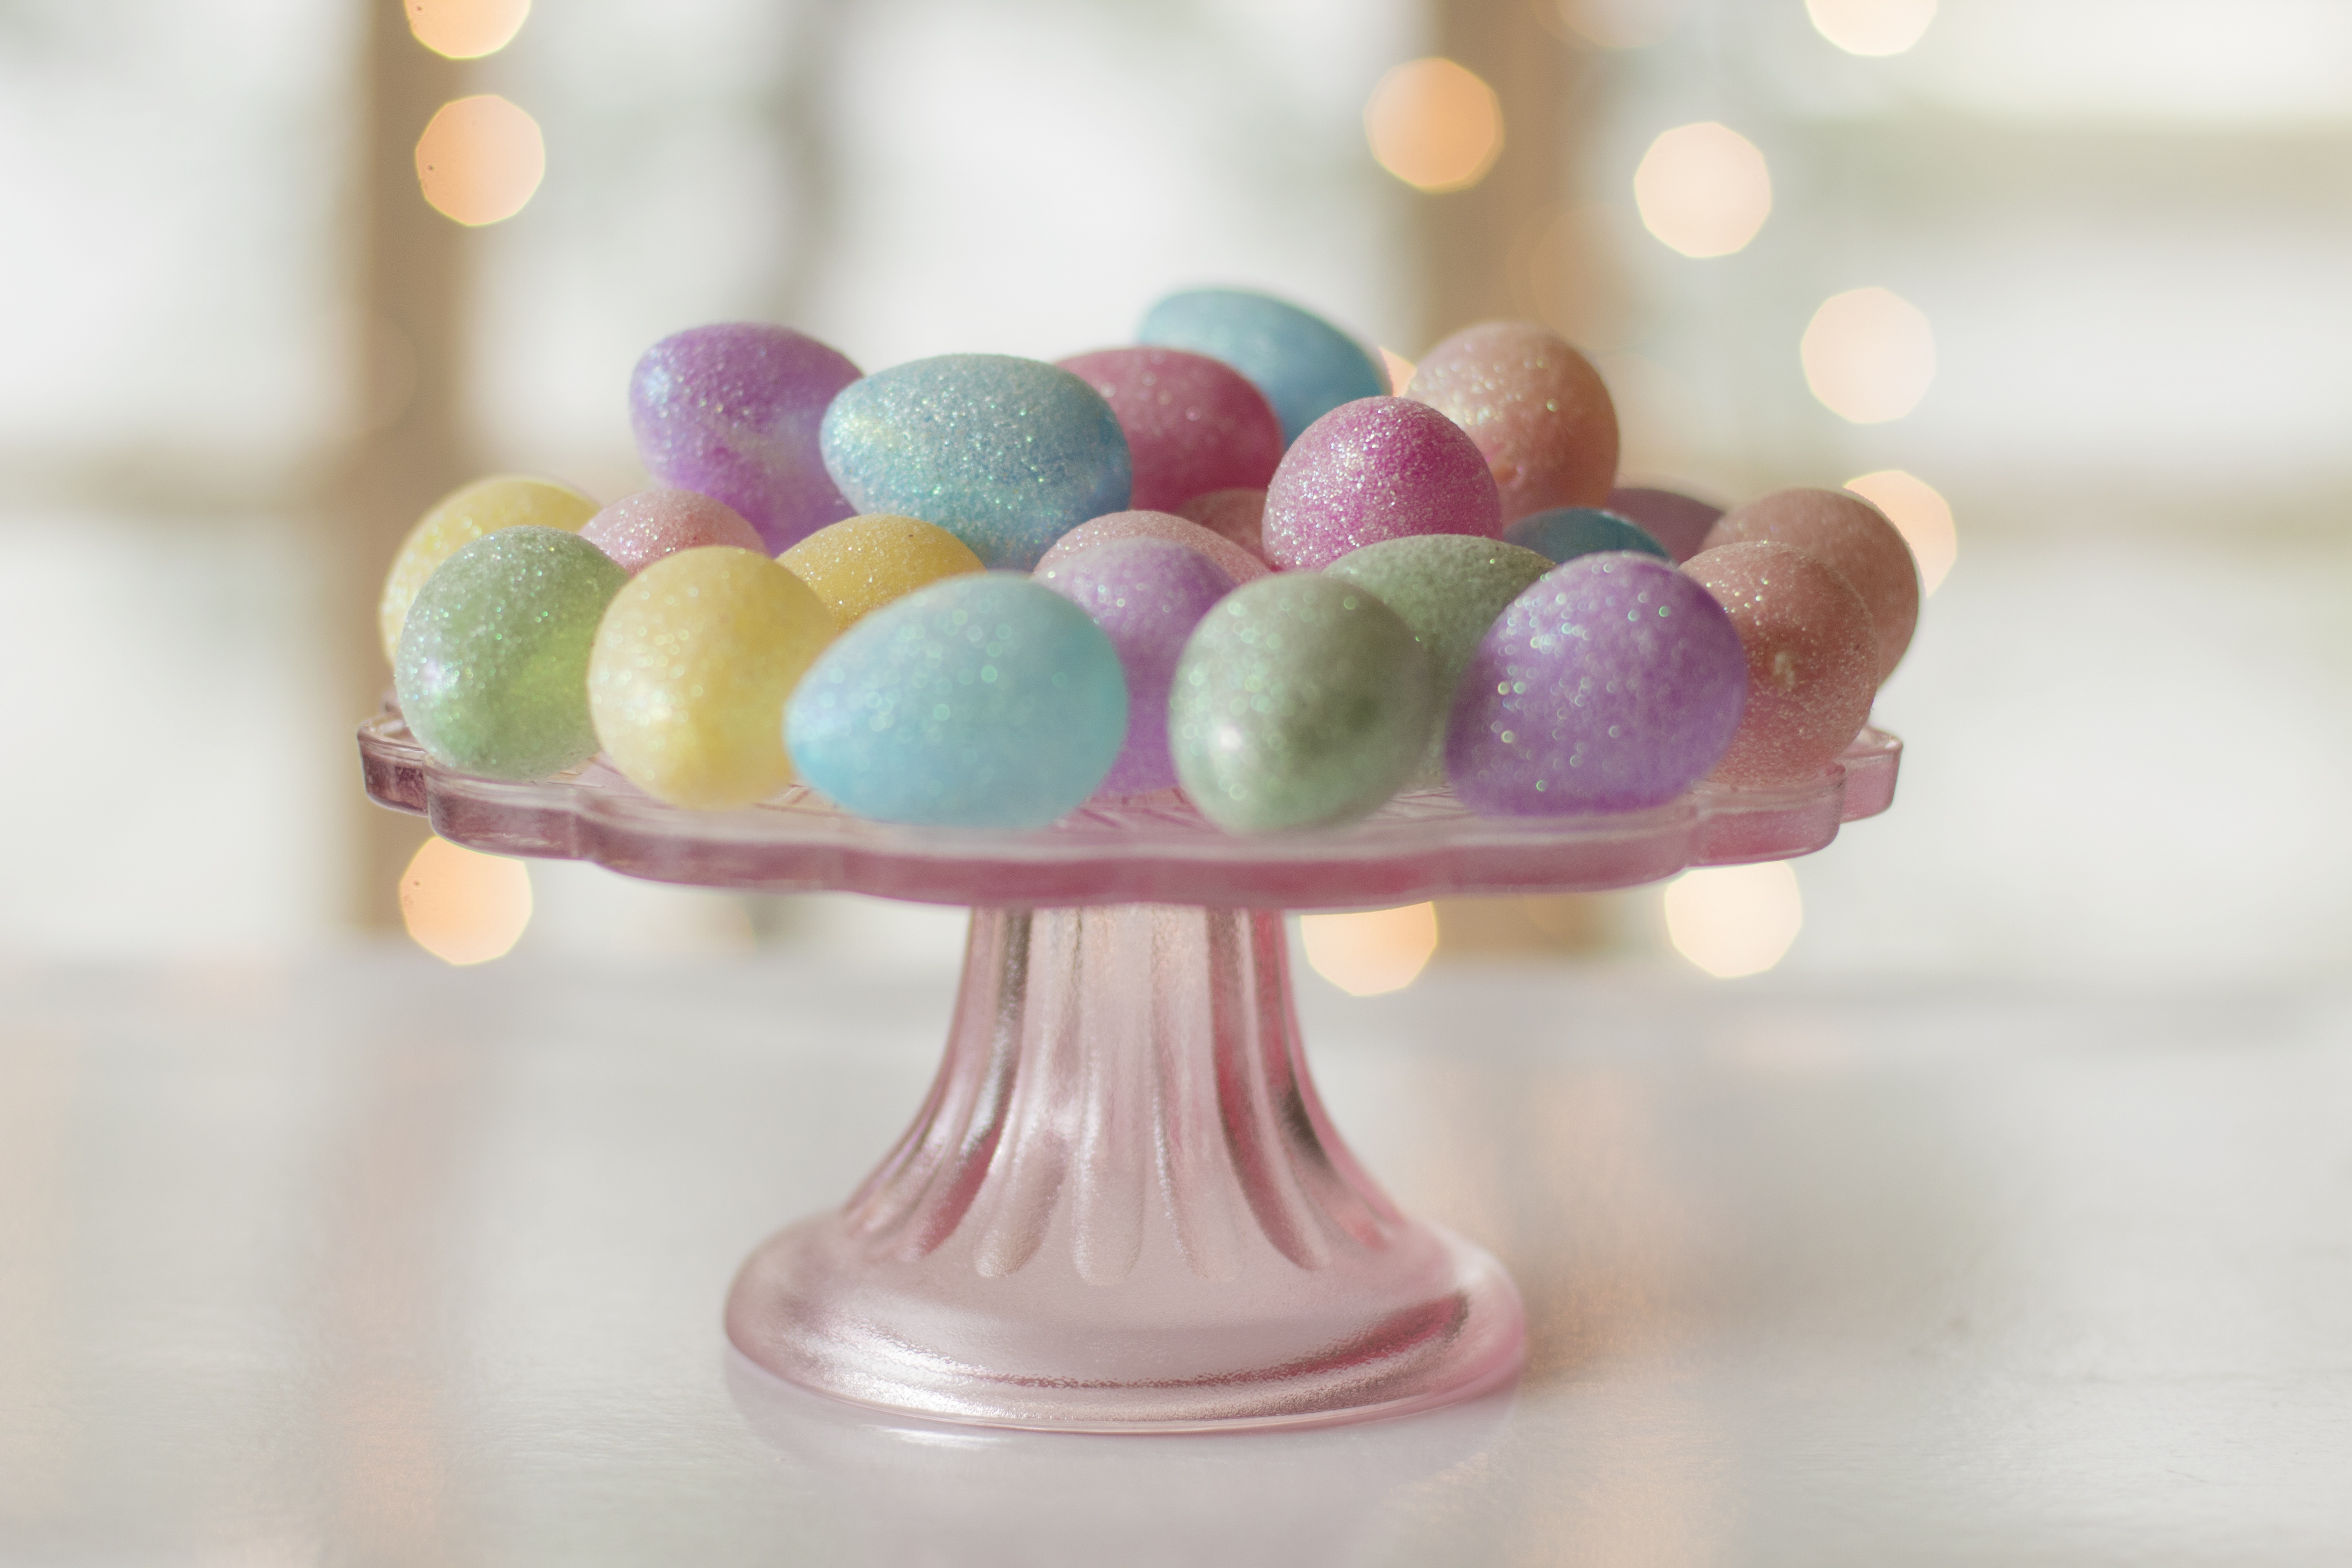
nature, cute, celebration, decoration, food, spring, green, symbol, color, holiday, blue, colorful, yellow, pink, dessert, lighting, toy, season, egg, celebrate, fun, happy, icing, seasonal, april, painted, hunt, easter, tradition, colored, sweetness, traditional, easter eggs, confectionery, easter egg, easter egg hunt, centerpiece